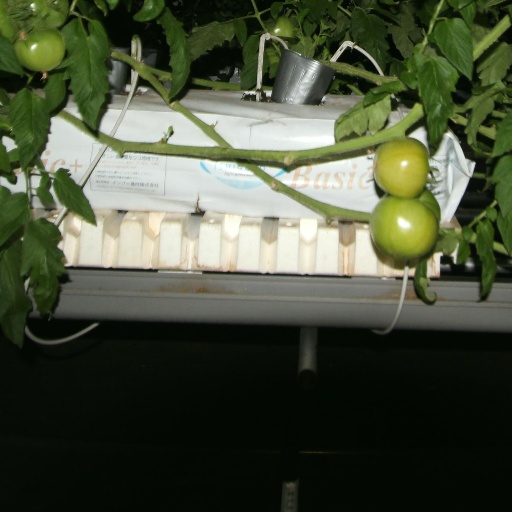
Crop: tomato